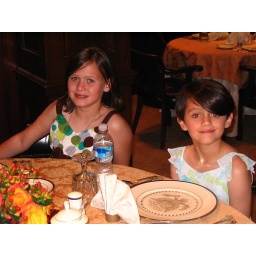
Dining room in basement of west wing of white house used by cabinet level people